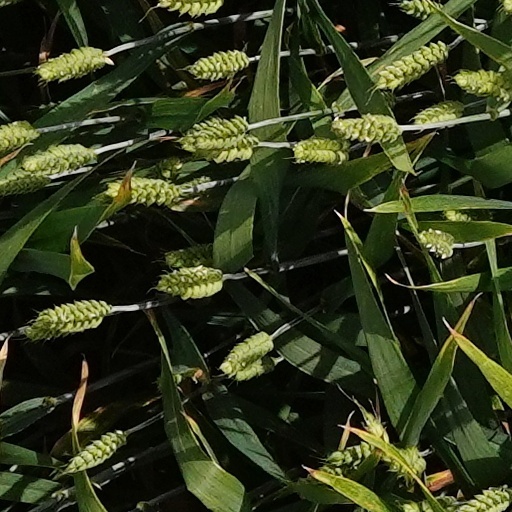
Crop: wheat